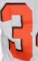
Number: 3